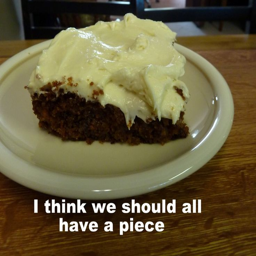
carrot cake with frosting i think most of us already have several good recipes for carrot cake - but this one just looks so good i had to share it !